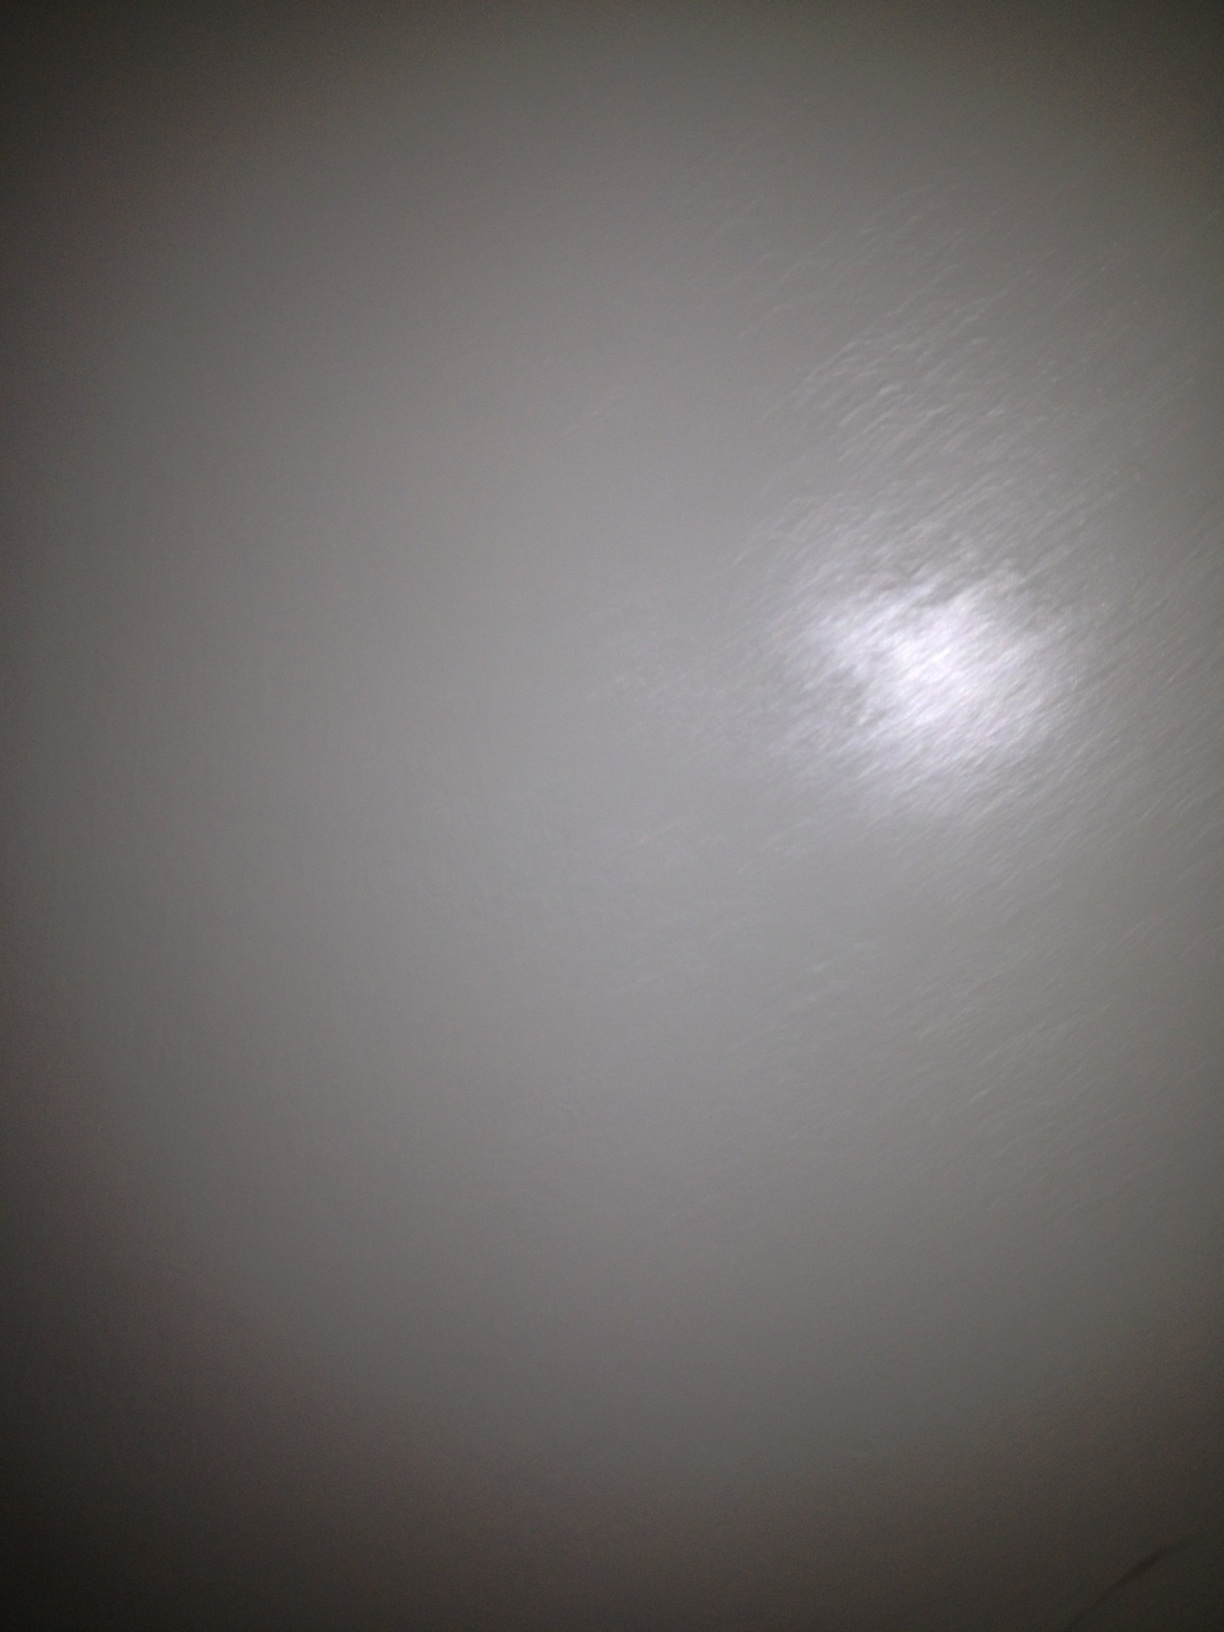Question: What color is this
Answer: white